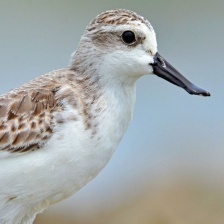
Species: SPOON BILED SANDPIPER
Scientific name: CALIDRIS PYGMAEA
ImageNet parent category: red-backed_sandpiper